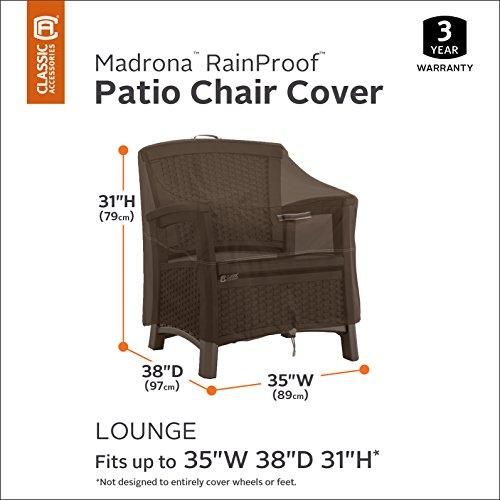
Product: Classic Accessories 55-717-016601-RT Patio Chair Cover Dk Cocoa
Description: Durable fabric with a water-resistant backing features a sporty webbed accent.
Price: $29.49
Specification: ASIN:B075H1R3QP|ShippingWeight:7pounds(Viewshippingratesandpolicies)|DateFirstAvailable:November6,2017